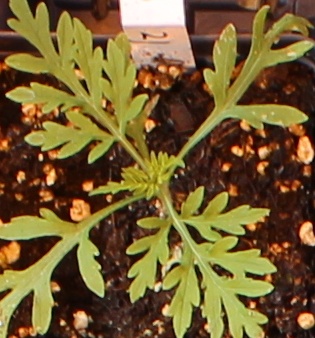
Label: Ragweed